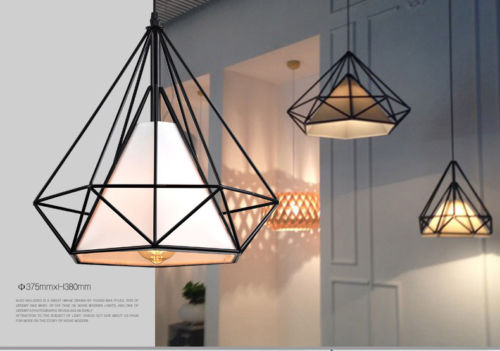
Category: lamp